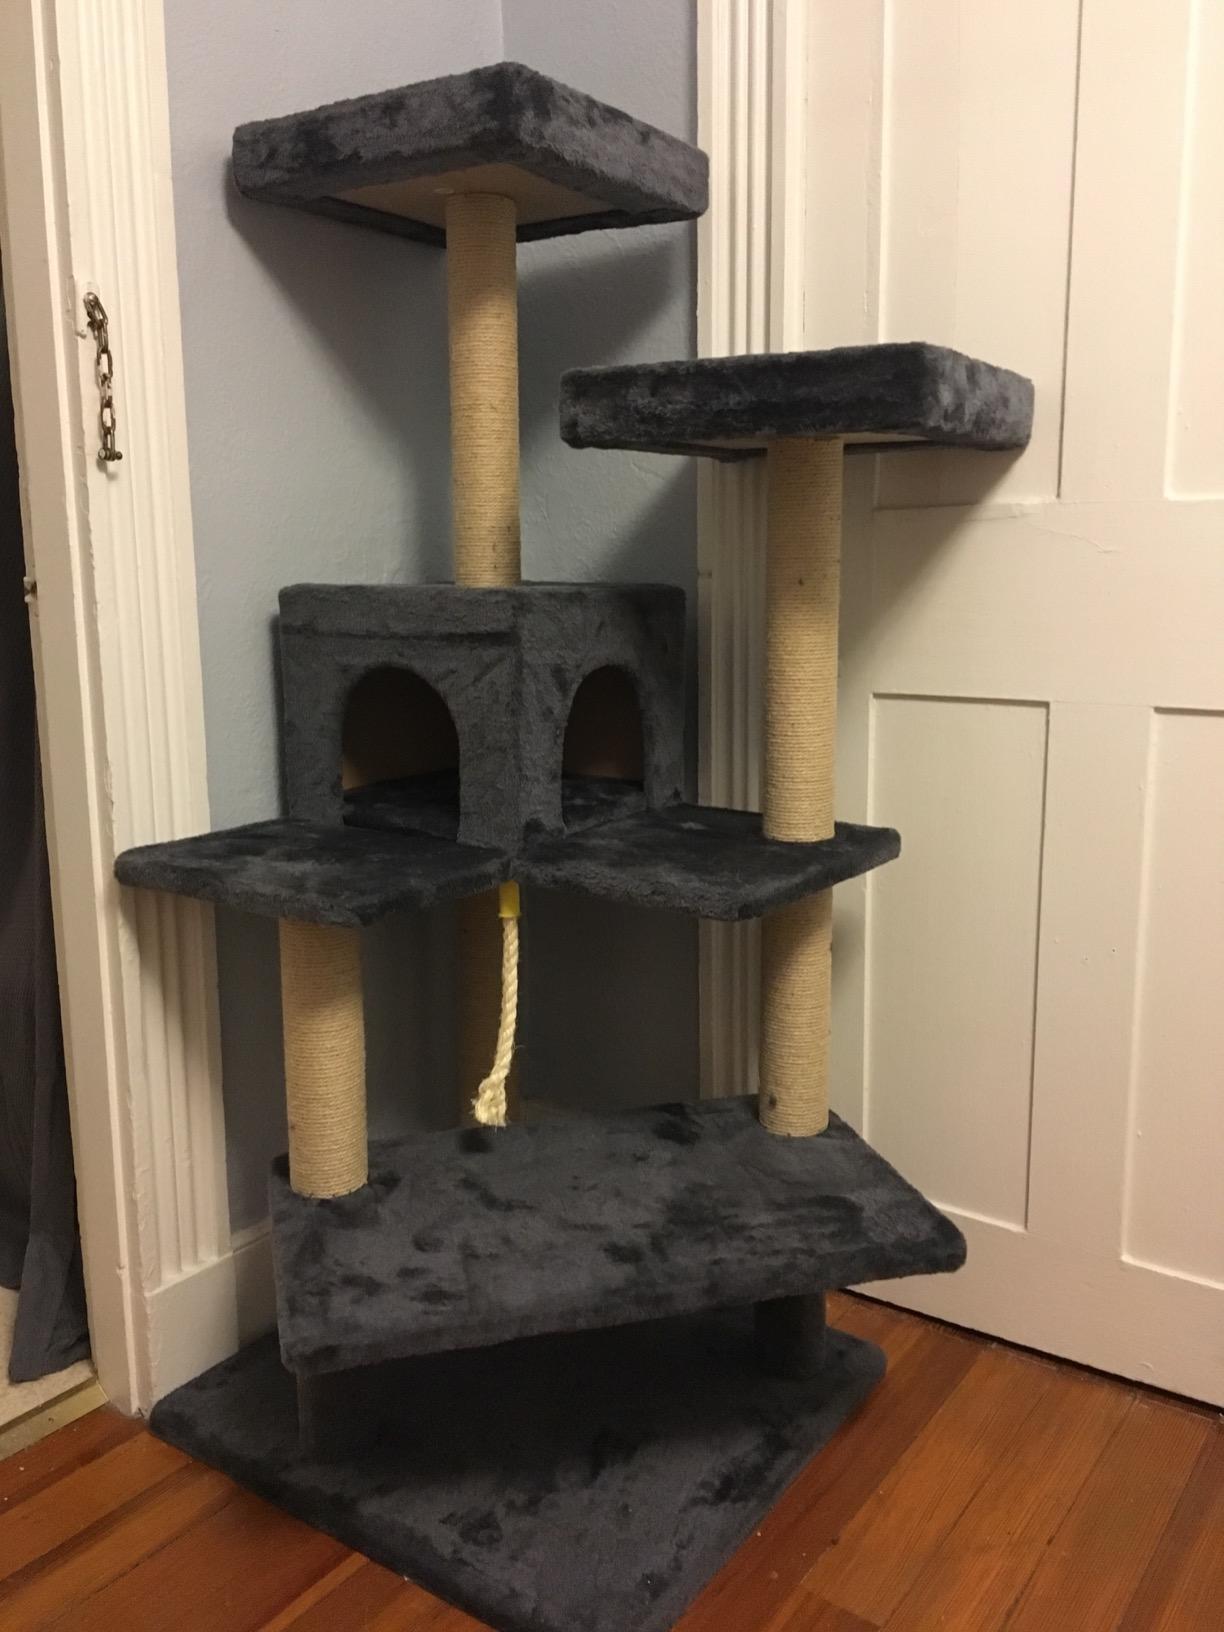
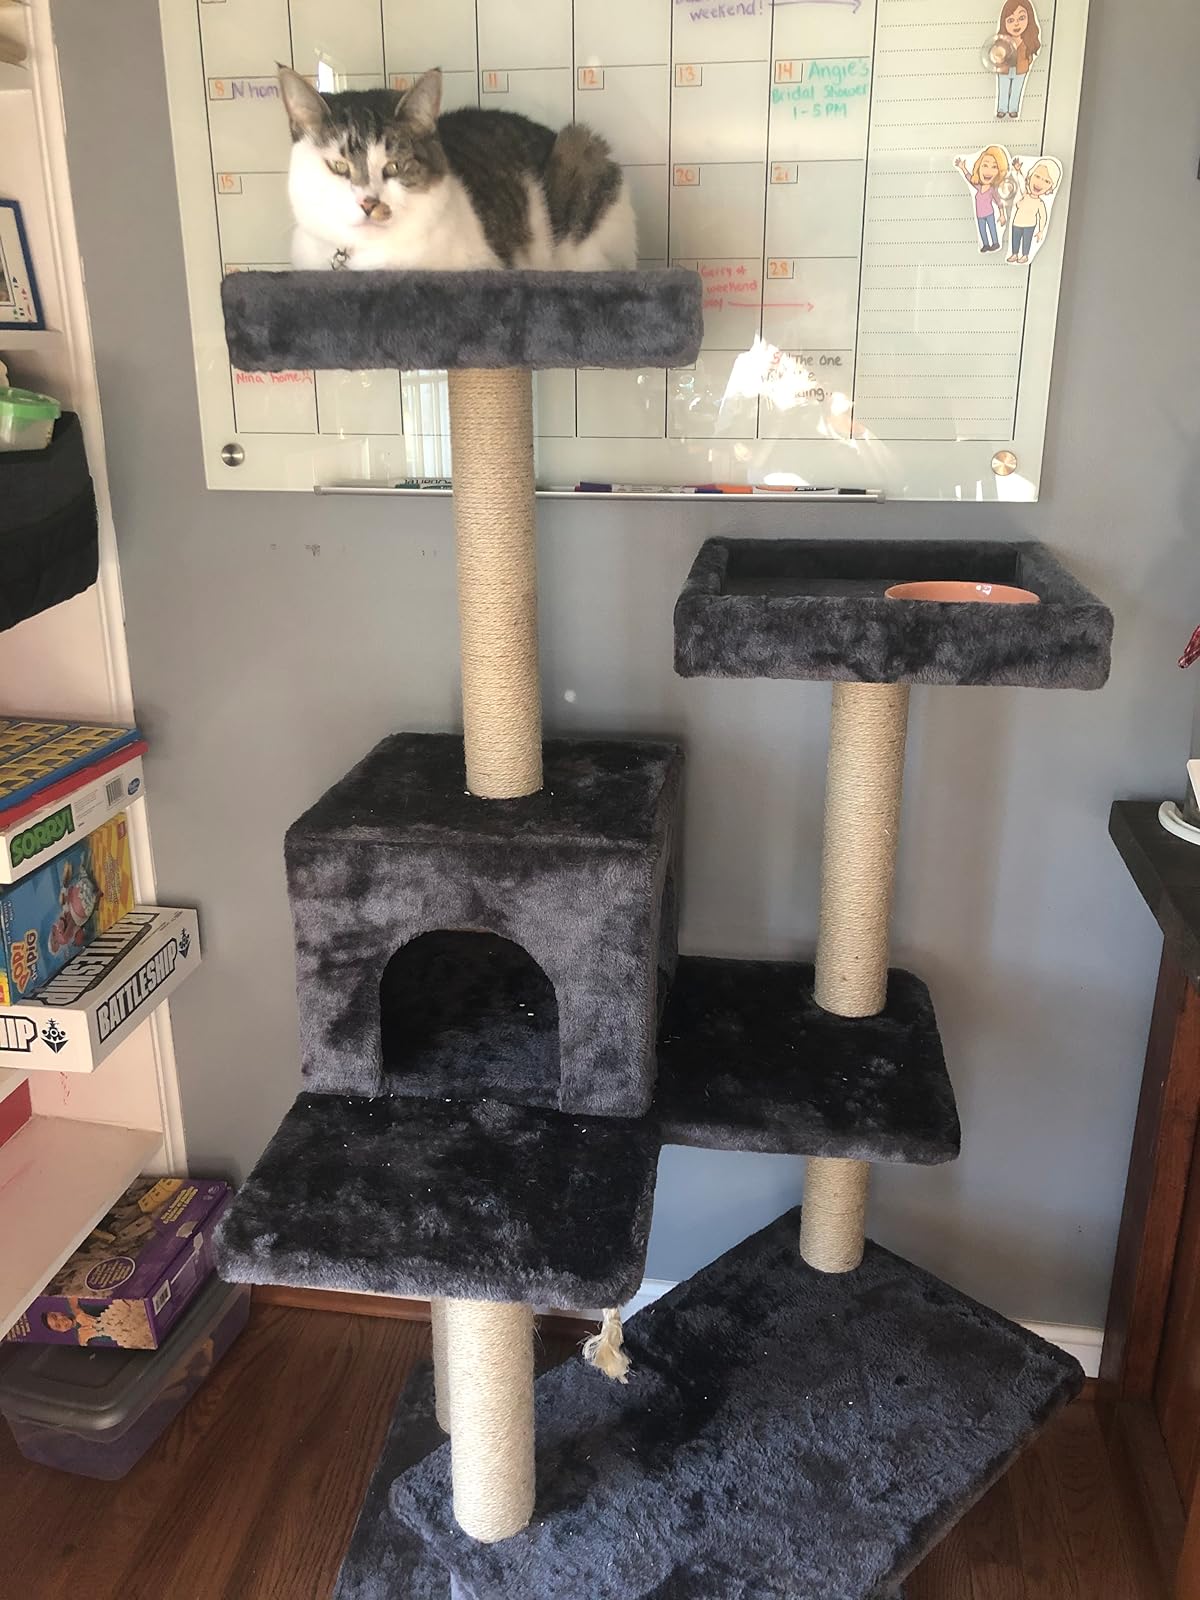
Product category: items_cat tree
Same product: yes